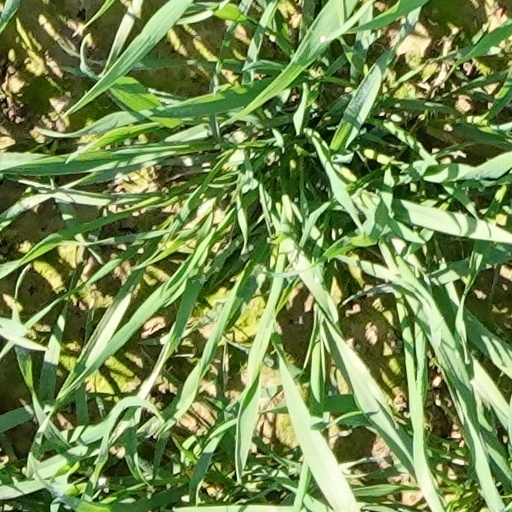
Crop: wheat